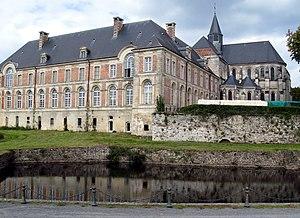
Le Gland est une rivière française qui coule dans les départements des Ardennes et de l'Aisne, en région Grand Est et Hauts-de-France, ou en ancienne région Champagne-Ardenne et Picardie. C'est un affluent de l'Oise en rive gauche, donc un sous-affluent de la Seine. C'est, à sa naissance, un cours d'eau du parc naturel régional des Ardennes.
La paroisse Notre Dame de Thiérache est une circonscription administrative de l'église catholique de France, subdivision du diocèse de Soissons, Laon et Saint-Quentin.
L'abbaye de Saint-Michel ou abbaye de Saint-Michel en Thiérache est une abbaye bénédictine située à Saint-Michel, dans la Thiérache, au nord-est du département de l'Aisne.
Saint-Michel est une commune française située dans la région naturelle de la Thiérache, au nord-est du département de l'Aisne en région Hauts-de-France.